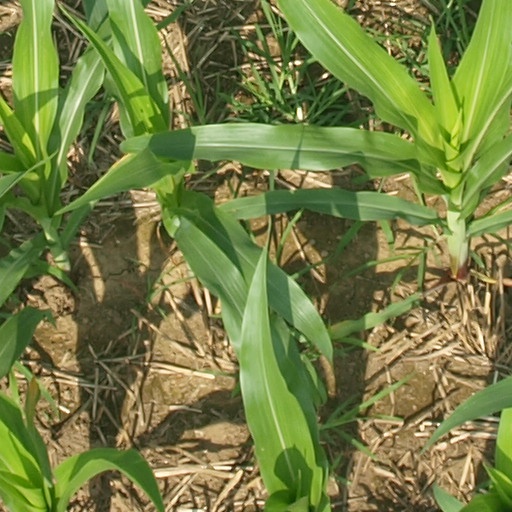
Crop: maize; corn